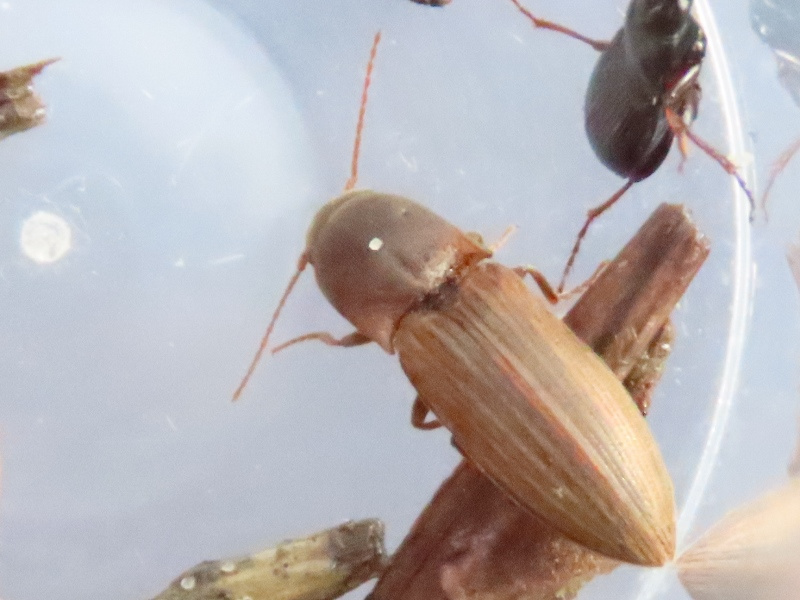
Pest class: clickbeetles_wireworms